1914–15 Gillingham F.C. season

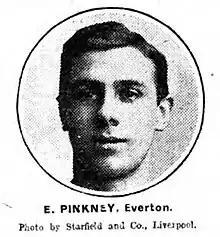
Ernie Pinkney scored Gillingham's only goal in their 8–1 defeat to Croydon Common.

On 10 October, Gillingham played the previous season's Southern League champions, Swindon Town, at Priestfield Road. Gilligan scored twice in a 4–0 victory for the home team, which "The Sporting Life" said was "thoroughly deserved", but it would be their last win for more than four months. After a 1–1 draw against Southend United on 17 October, Gillingham lost six consecutive matches. Glen and Pinkney, who had both missed the previous game due to influenza, returned for the match at home to Queens Park Rangers on 24 October, but neither scored a goal and Gillingham lost 1–0. The winless run continued with a 3–0 defeat to Millwall and a 1–0 loss to Bristol Rovers in which Gillingham's Arthur Johnson was sent off. On 14 November, Gillingham played away to Croydon Common, who were 19th in the league table, above only Gillingham themselves. Gillingham made changes to their defence for the game, giving debuts to two players. F. Hall played in place of the team's regular goalkeeper, Albert Bailey, and B. Burgess took the place of Andrew Mosley at full-back. Croydon Common, who had scored only 10 goals in their first 12 league games, scored six times in the first half and ultimately won the match 8–1; it was the first time for more than two years that Gillingham had conceded as many goals. Hall never played another game for Gillingham's first team. Another heavy defeat followed a week later as Gillingham lost 5–0 to the league leaders Reading at Priestfield Road. Jack Mahon scored only Gillingham's second goal in the last six matches against Southampton on 28 November, but his team lost 2–1.